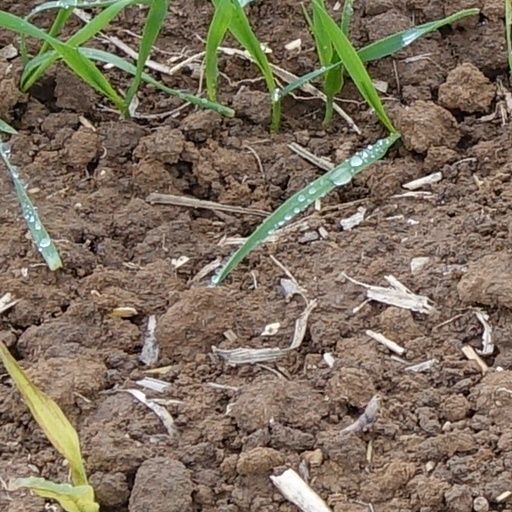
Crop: wheat